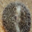
Label: porcupine